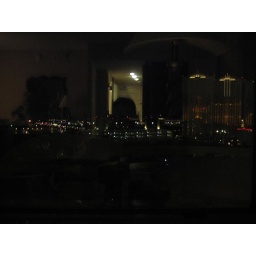
A crappy picture out our room window at night. I think that was hotel-branded condo towers in the distance.